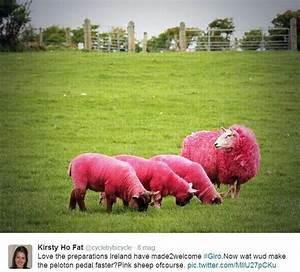
sheep